Question: Please indicate a possible affordance area of the hit_baseball_bat that can be used for hitting
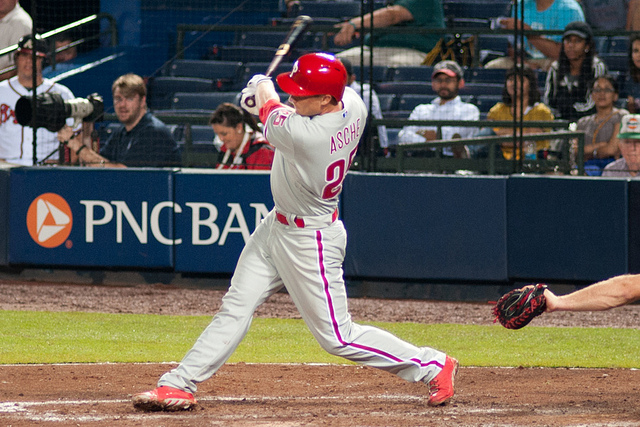
Answer: [267.719, 16.994, 308.474, 67.56]